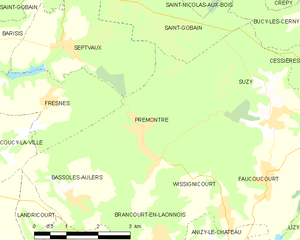
Carte des communes françaises: Prémontré